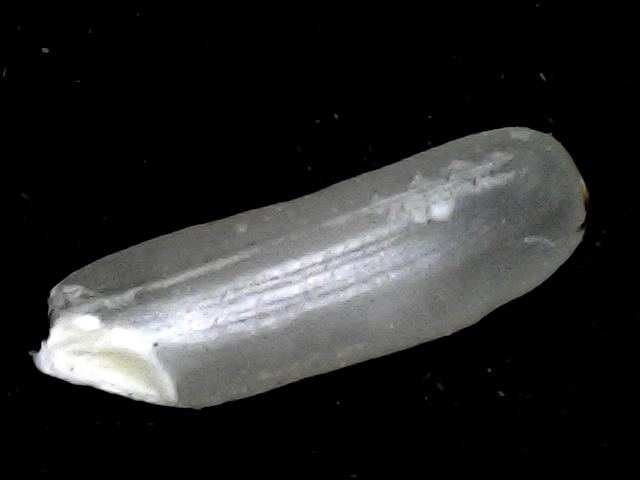
Rice variety: BD87